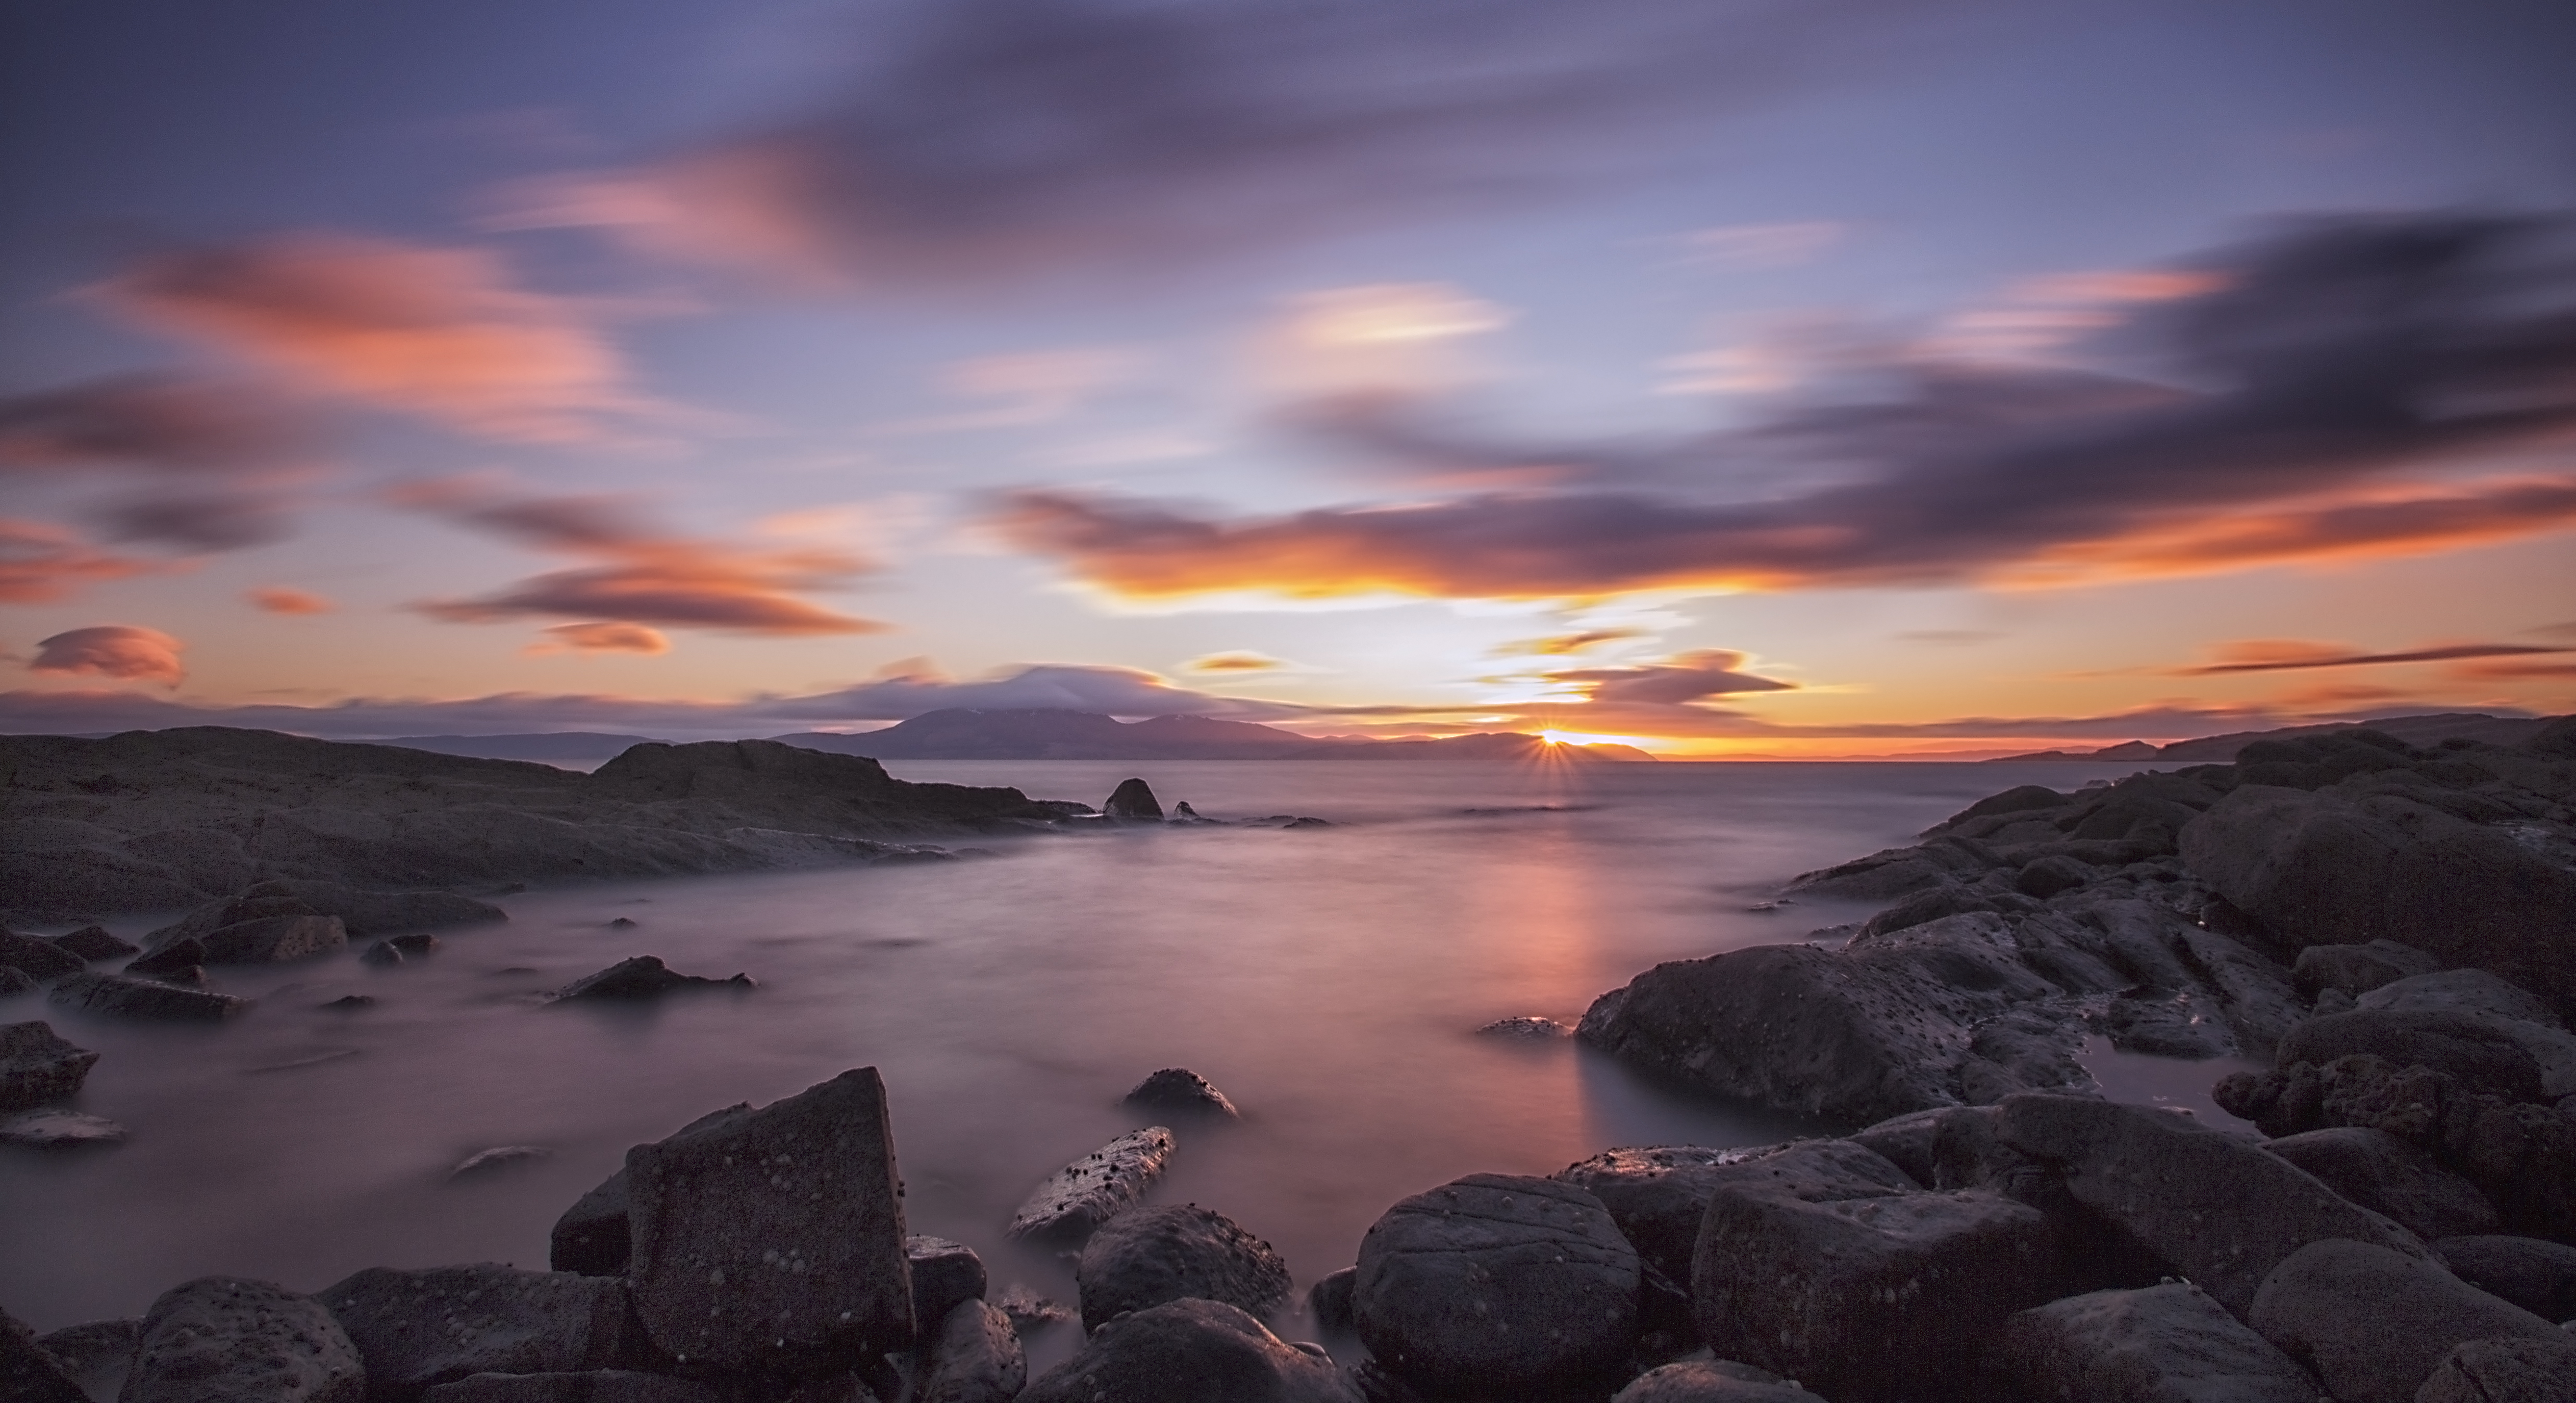
beach, landscape, sea, coast, rock, ocean, horizon, cloud, sky, sunrise, sunset, morning, shore, wave, dawn, dusk, evening, bay, longexposure, scotland, ayrshire, portencross, arran, isleofarran, afterglow, wind wave